Boca del Río, Veracruz

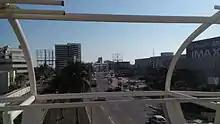
View of the entrance to the WTC Veracruz (right)

The major attraction of the municipality is the World Trade Center Veracruz, serving business travelers. The World Trade Center Veracruz is affiliated with the World Trade Center Association and is the organization's third site in Mexico. The center has 16,000m2 of space with elevators, escalators, handicapped access, commercial stands, lockers, ticket windows, parking lot and direct access to a neighboring mall and hotel. It hosts business meetings and professional conferences as well as cultural events. It has its own art gallery, the Galería Veracruzana de Arte (Veracruz Gallery of Art), which is a joint Project between the World Trade Center Veracruz and the Coordinación de Difusión Cultural y Artística del Sistema DIF Estatal (Coordination of Cultural and Artistic Diffusion of the State DIF System). The art center holds temporary exhibits from a variety of artist and with different themes. Some of the shows in 2009 included a collection of portraits done by Mexican artist Enrique Estrada, landscapes of Veracruz state by Armando Zesatti and a photo exhibit named “Lenguajes fotograficas.” The World Trade Center Veracruz also contains an ice-skating rink, something that has become popular in Mexico.